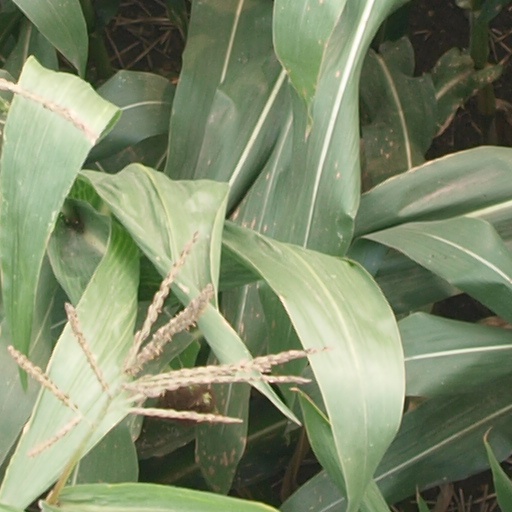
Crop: maize; corn